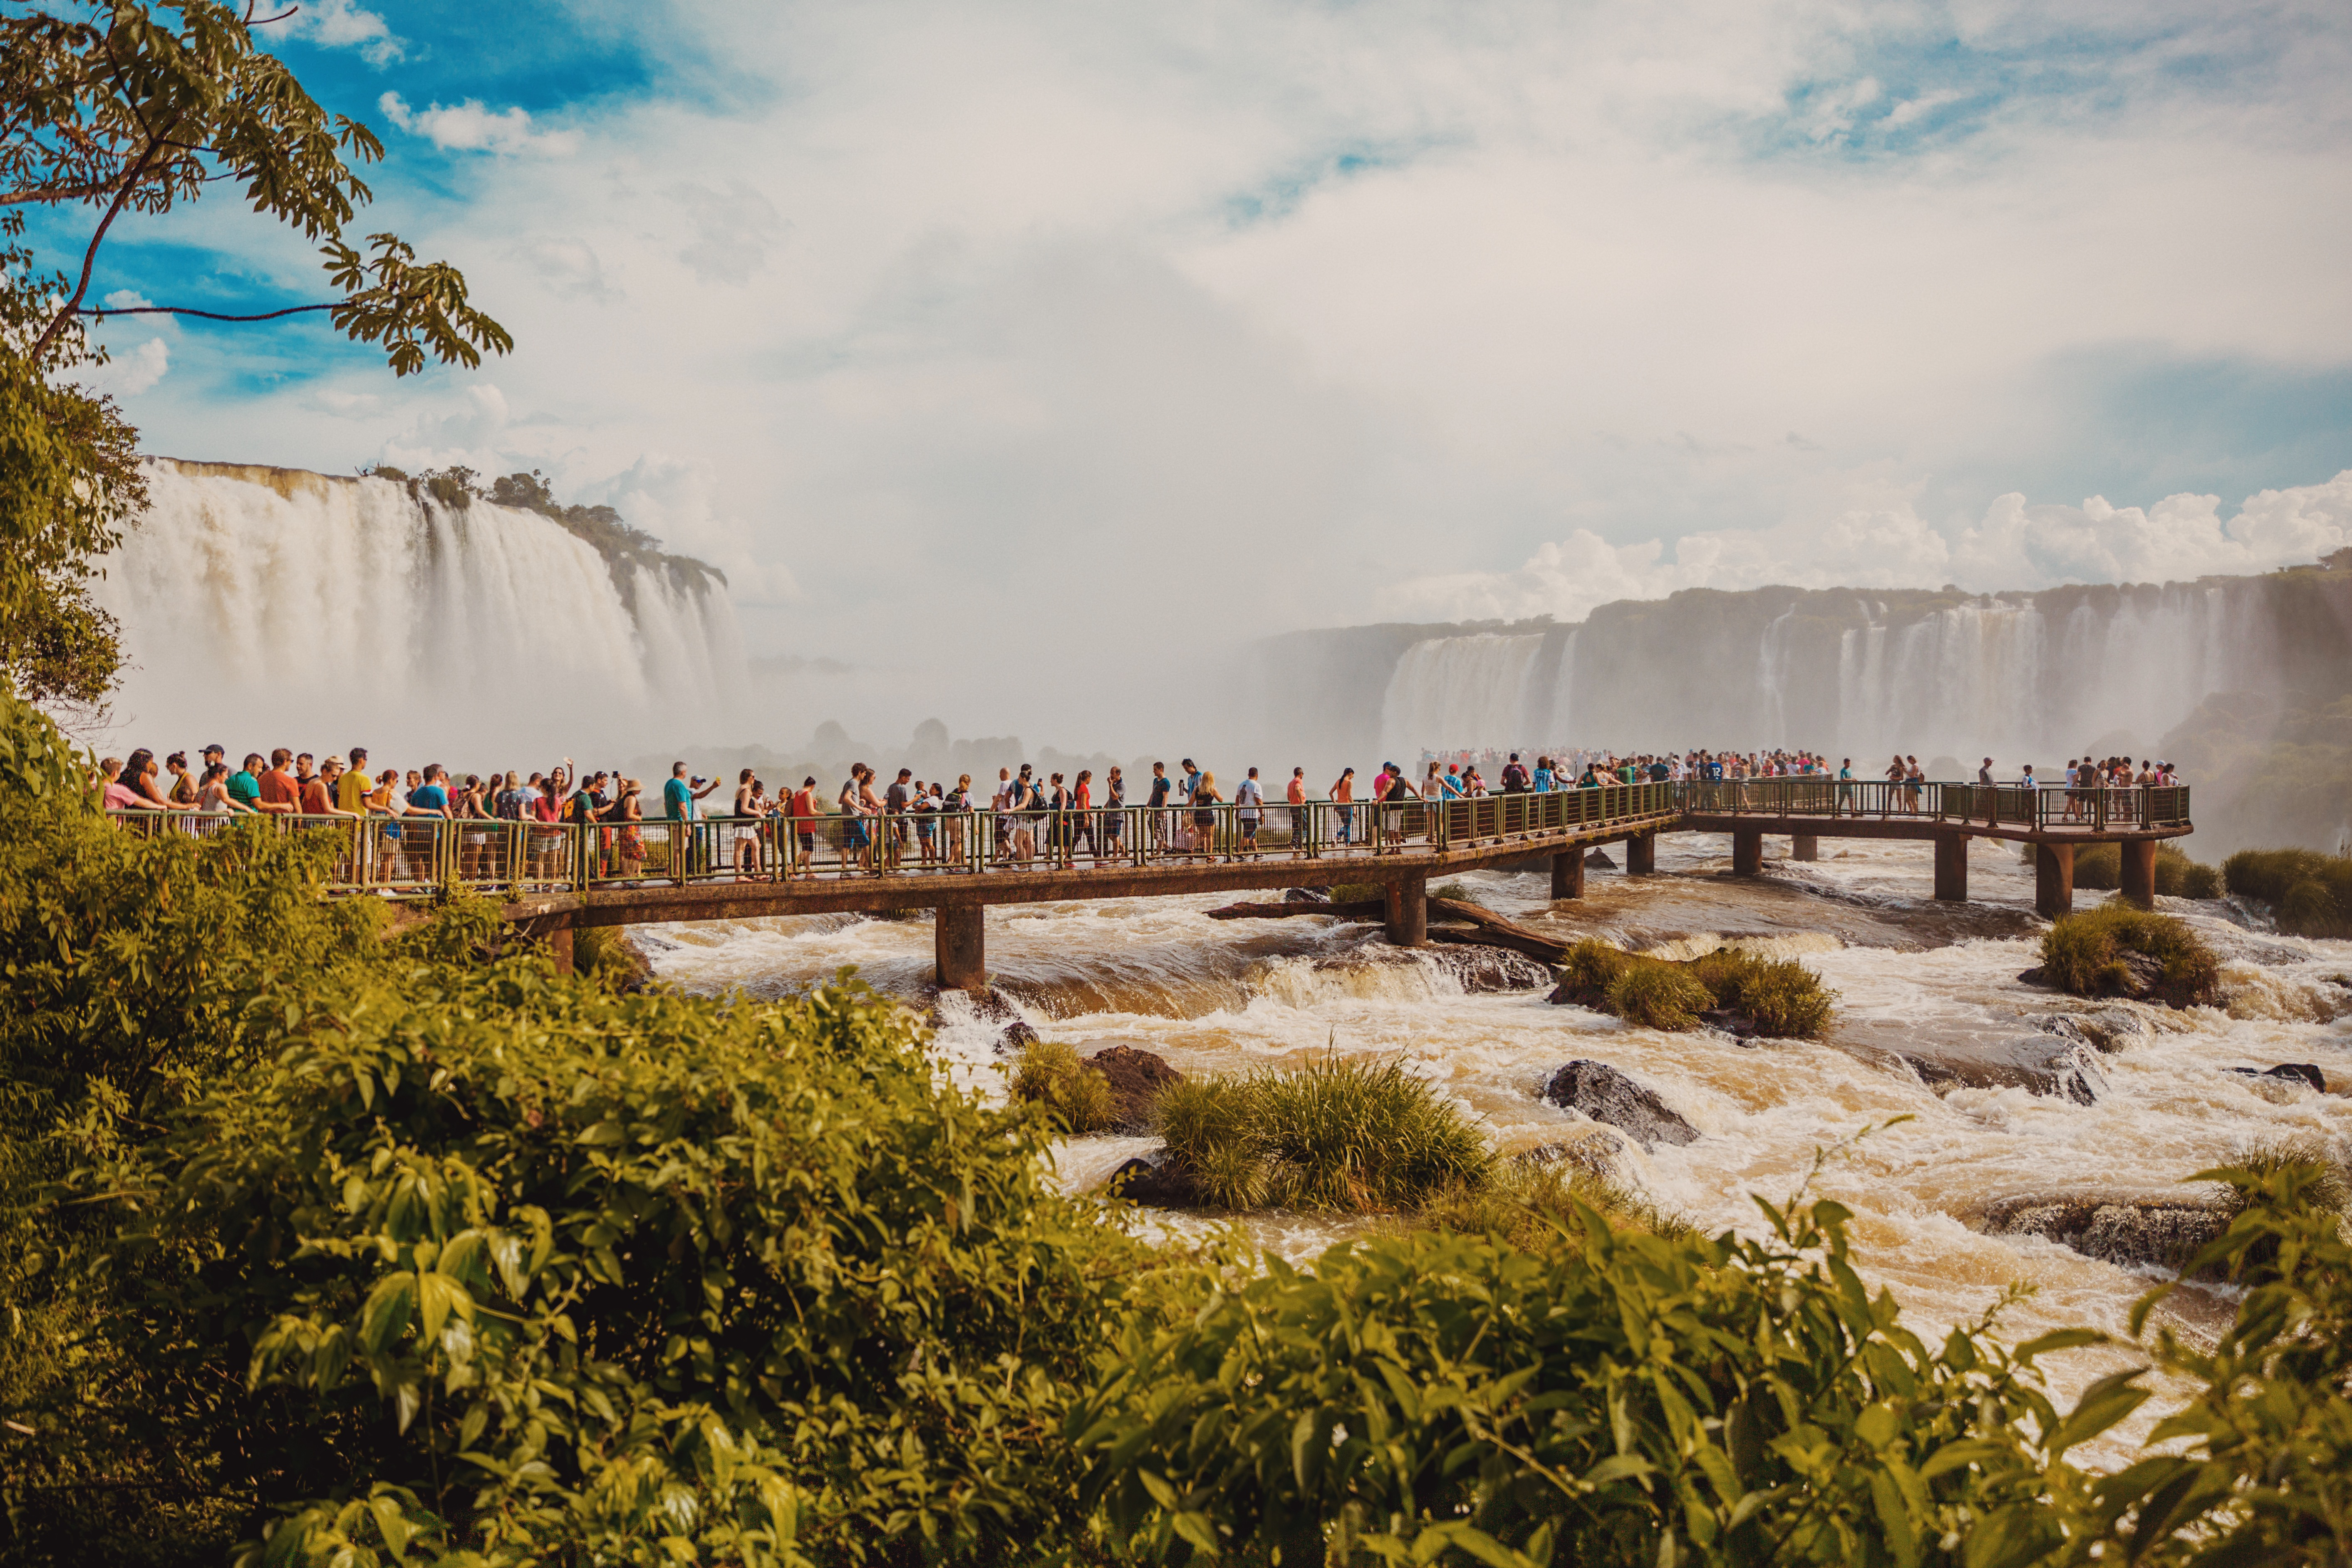
landscape, sea, coast, water, waterfall, people, morning, river, crowd, cityscape, tourist, tourism, season, rural area